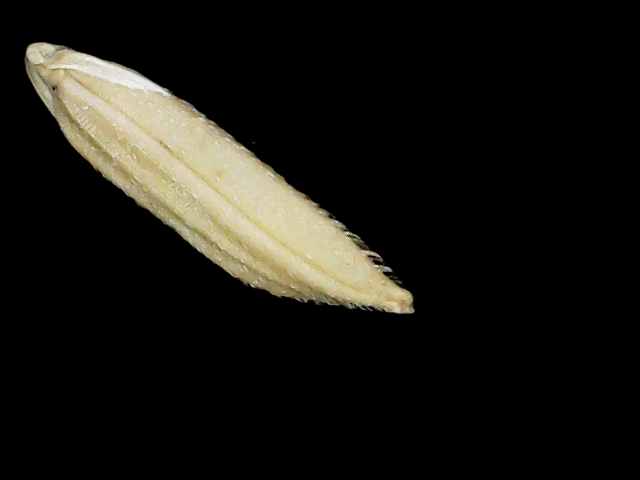
Rice variety: Binadhan14